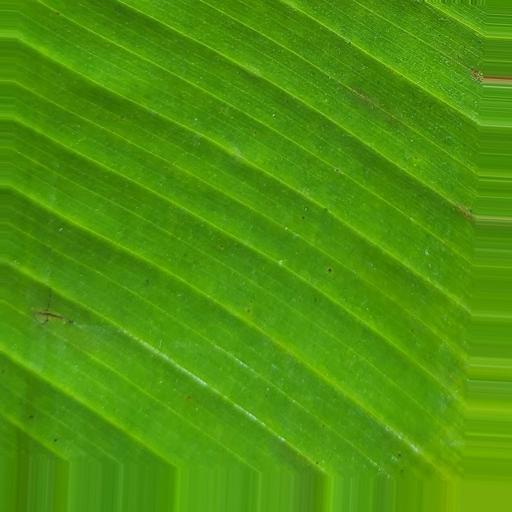
Label: banana_healthy_leaf